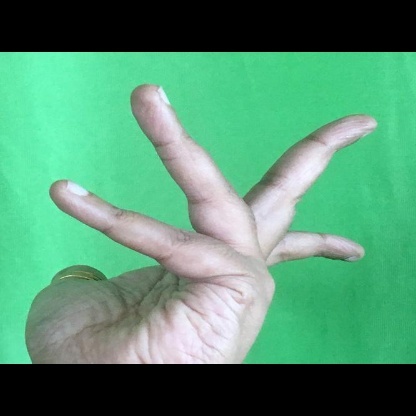
Mudra: Alapadmam